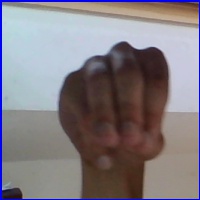
Letra: M